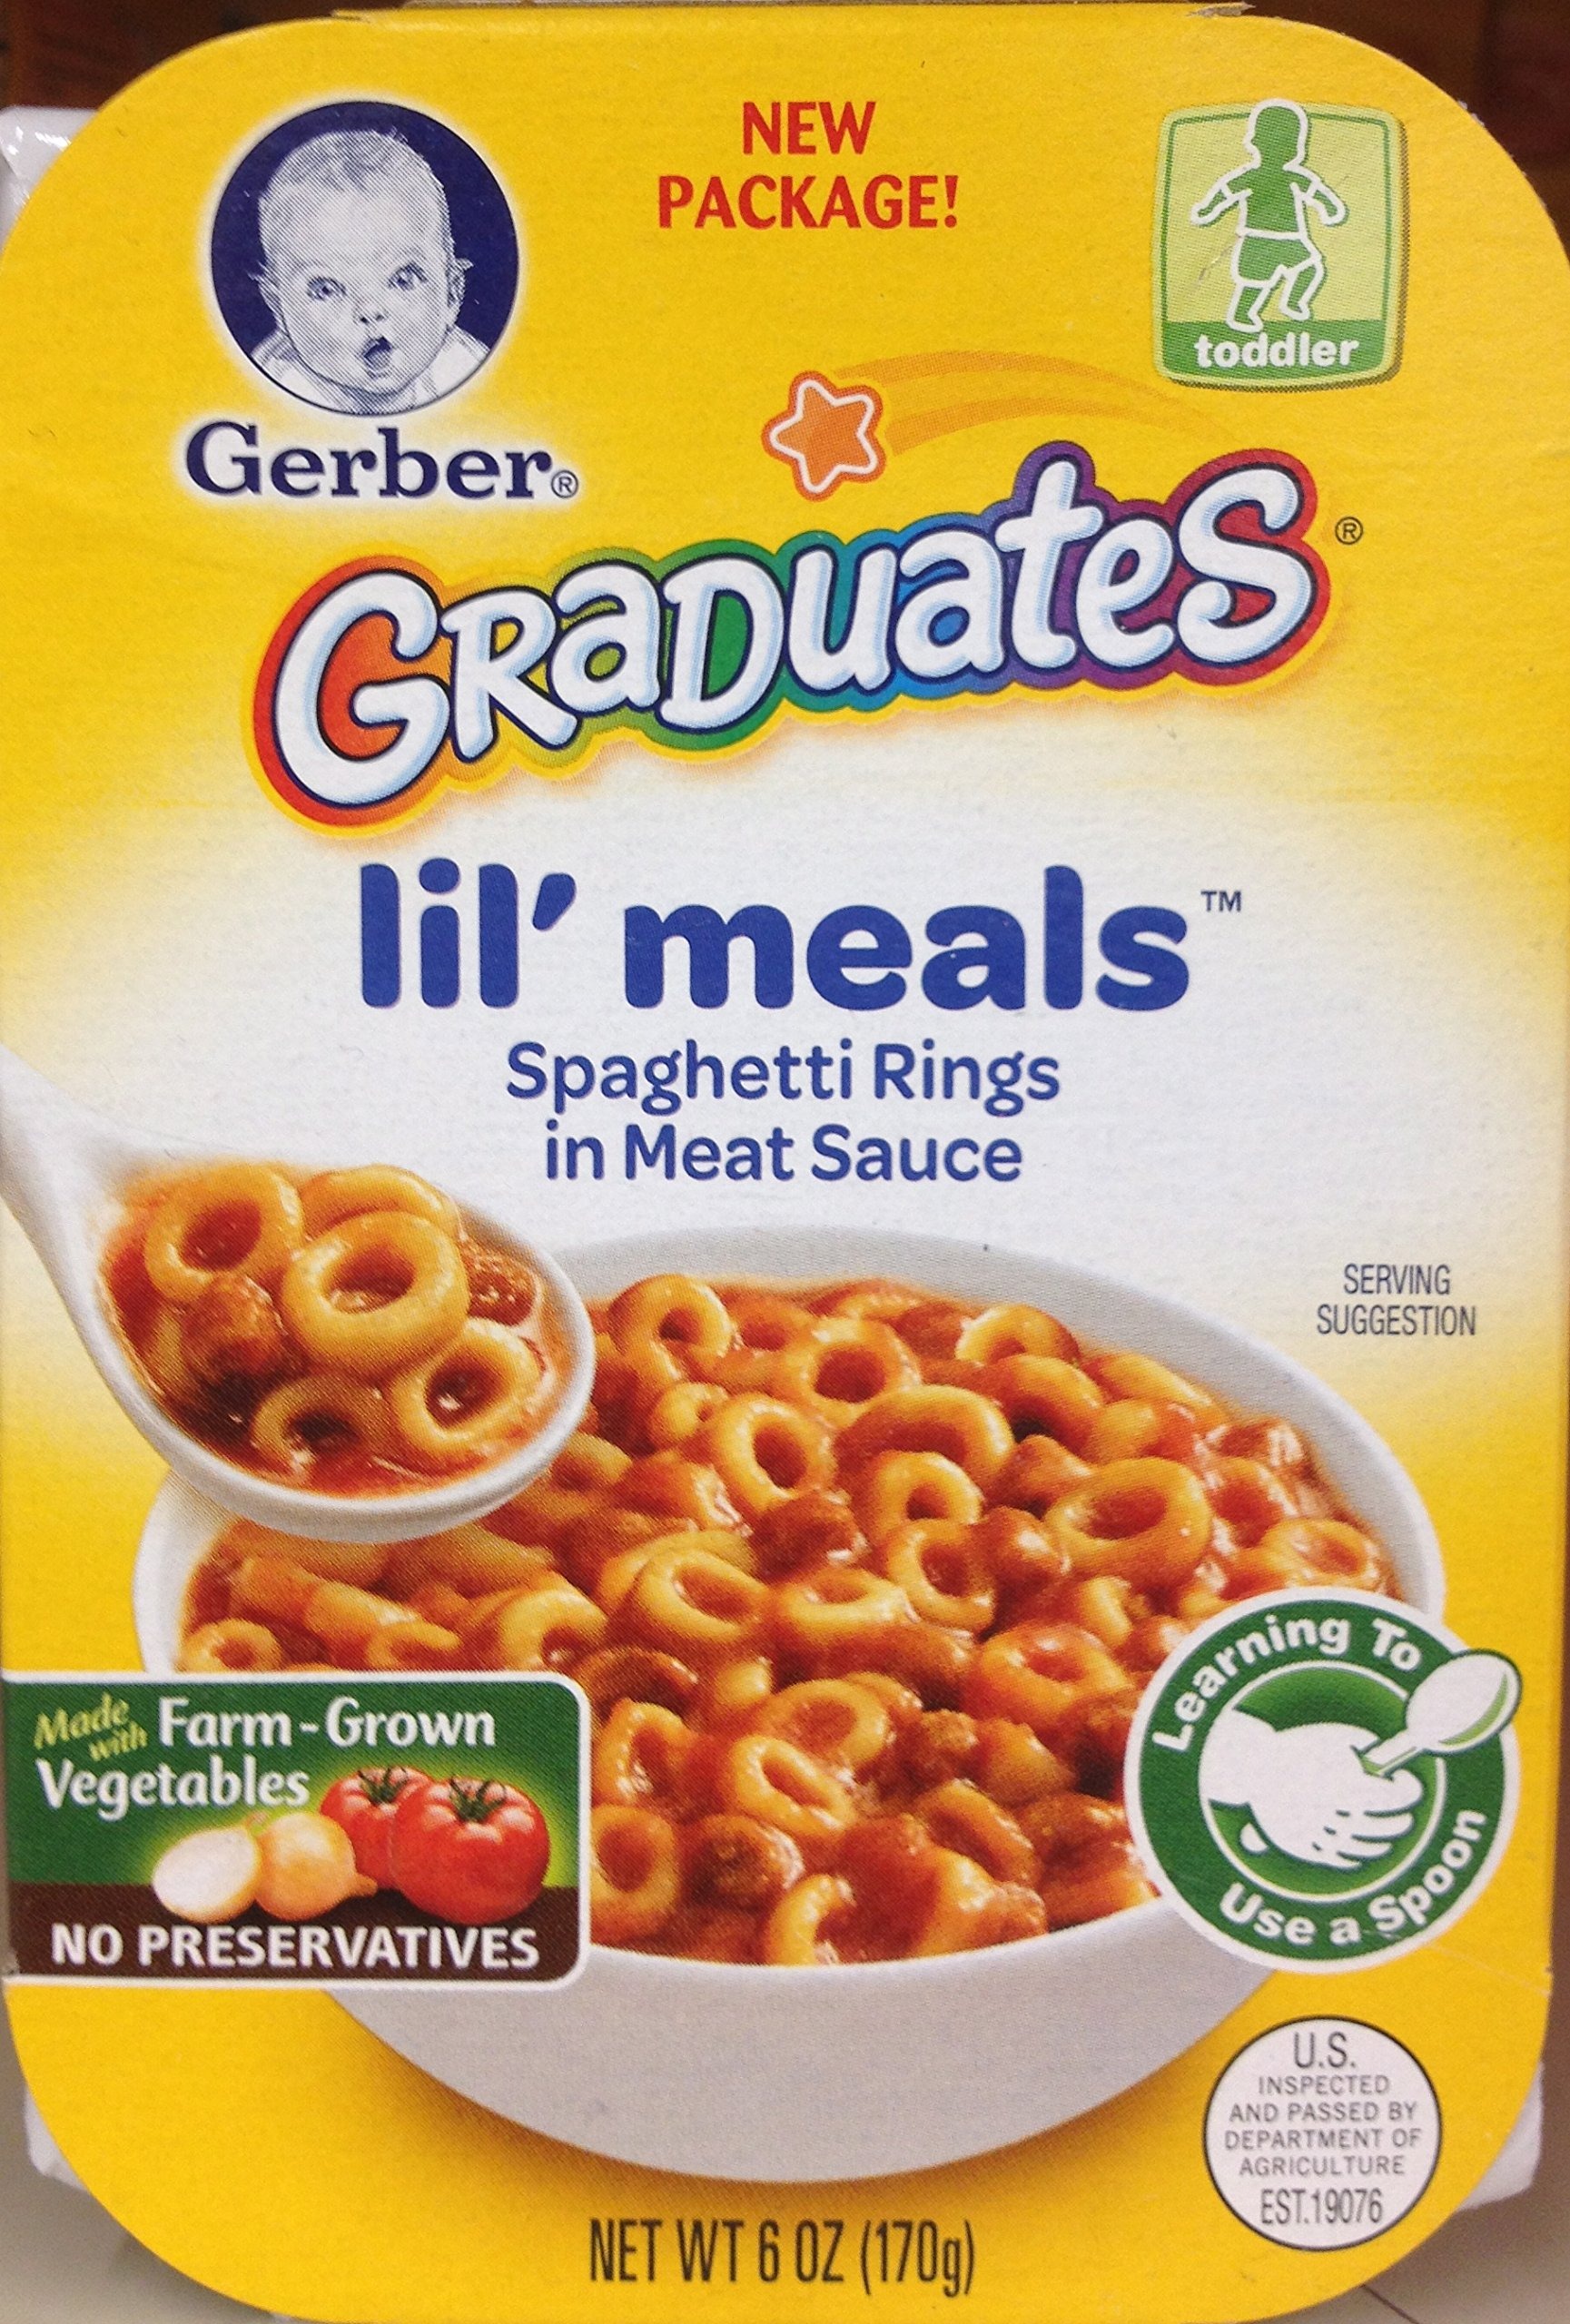
Item Name: Gerber Graduates Lil' Meals SPAGHETTI RINGS IN MEAT SAUCE - 6oz. (Pack of 8)
Bullet Point: Gerber Graduates Lil' Meals SPAGHETTI RINGS IN MEAT SAUCE - 6oz. (Pack of 8)
Product Description: Ingredients:Meat Sauce (Water, Tomato Paste, Cooked Seasoned Beef [Beef, Water, Salt], Modified Cornstarch, Tomatoes, Sugar, Less than 2% of: Tomato Juice, Dehydrated Onions, Potassium Chloride, Parmesan Cheese [Cultured Milk, Salt Enzymes], Salt, Cooked Vegetables [Carrots, Onions, Celery], Corn Oil, Garlic Powder, Autolyzed Yeast Extract, Butter, Olive Oil, Cream Powder [Cream, Nonfat Milk], Potato Flour, Natural Flavor, Carrot Powder, Onion Powder), Cooked Enriched Macaroni Product (Water, Durum Wheat Semolina, Egg Whites, Niacin, Ferrous Sulfate, Thiamin Mononitrate, Riboflavin, Folic Acid).
Value: 8.0
Unit: Count

Price: 2.44